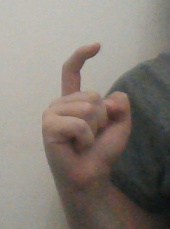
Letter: ra